U1 (Nuremberg U-Bahn)

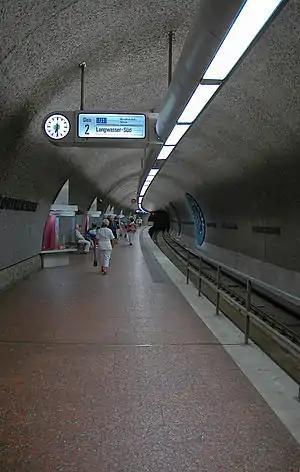
The undergroundstation "Lorenzkirche"

Destination stations are bold. ↑ Means that this station is a southern destination, ↓ means that it is a western destination.